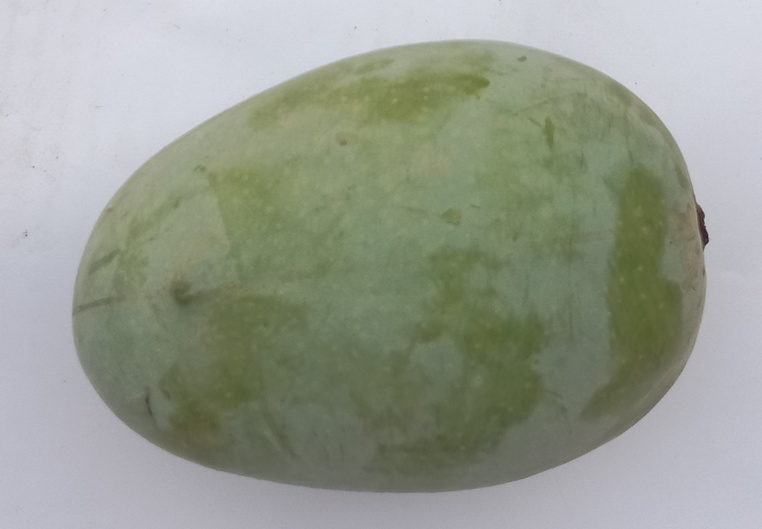
Mango variety: Langra